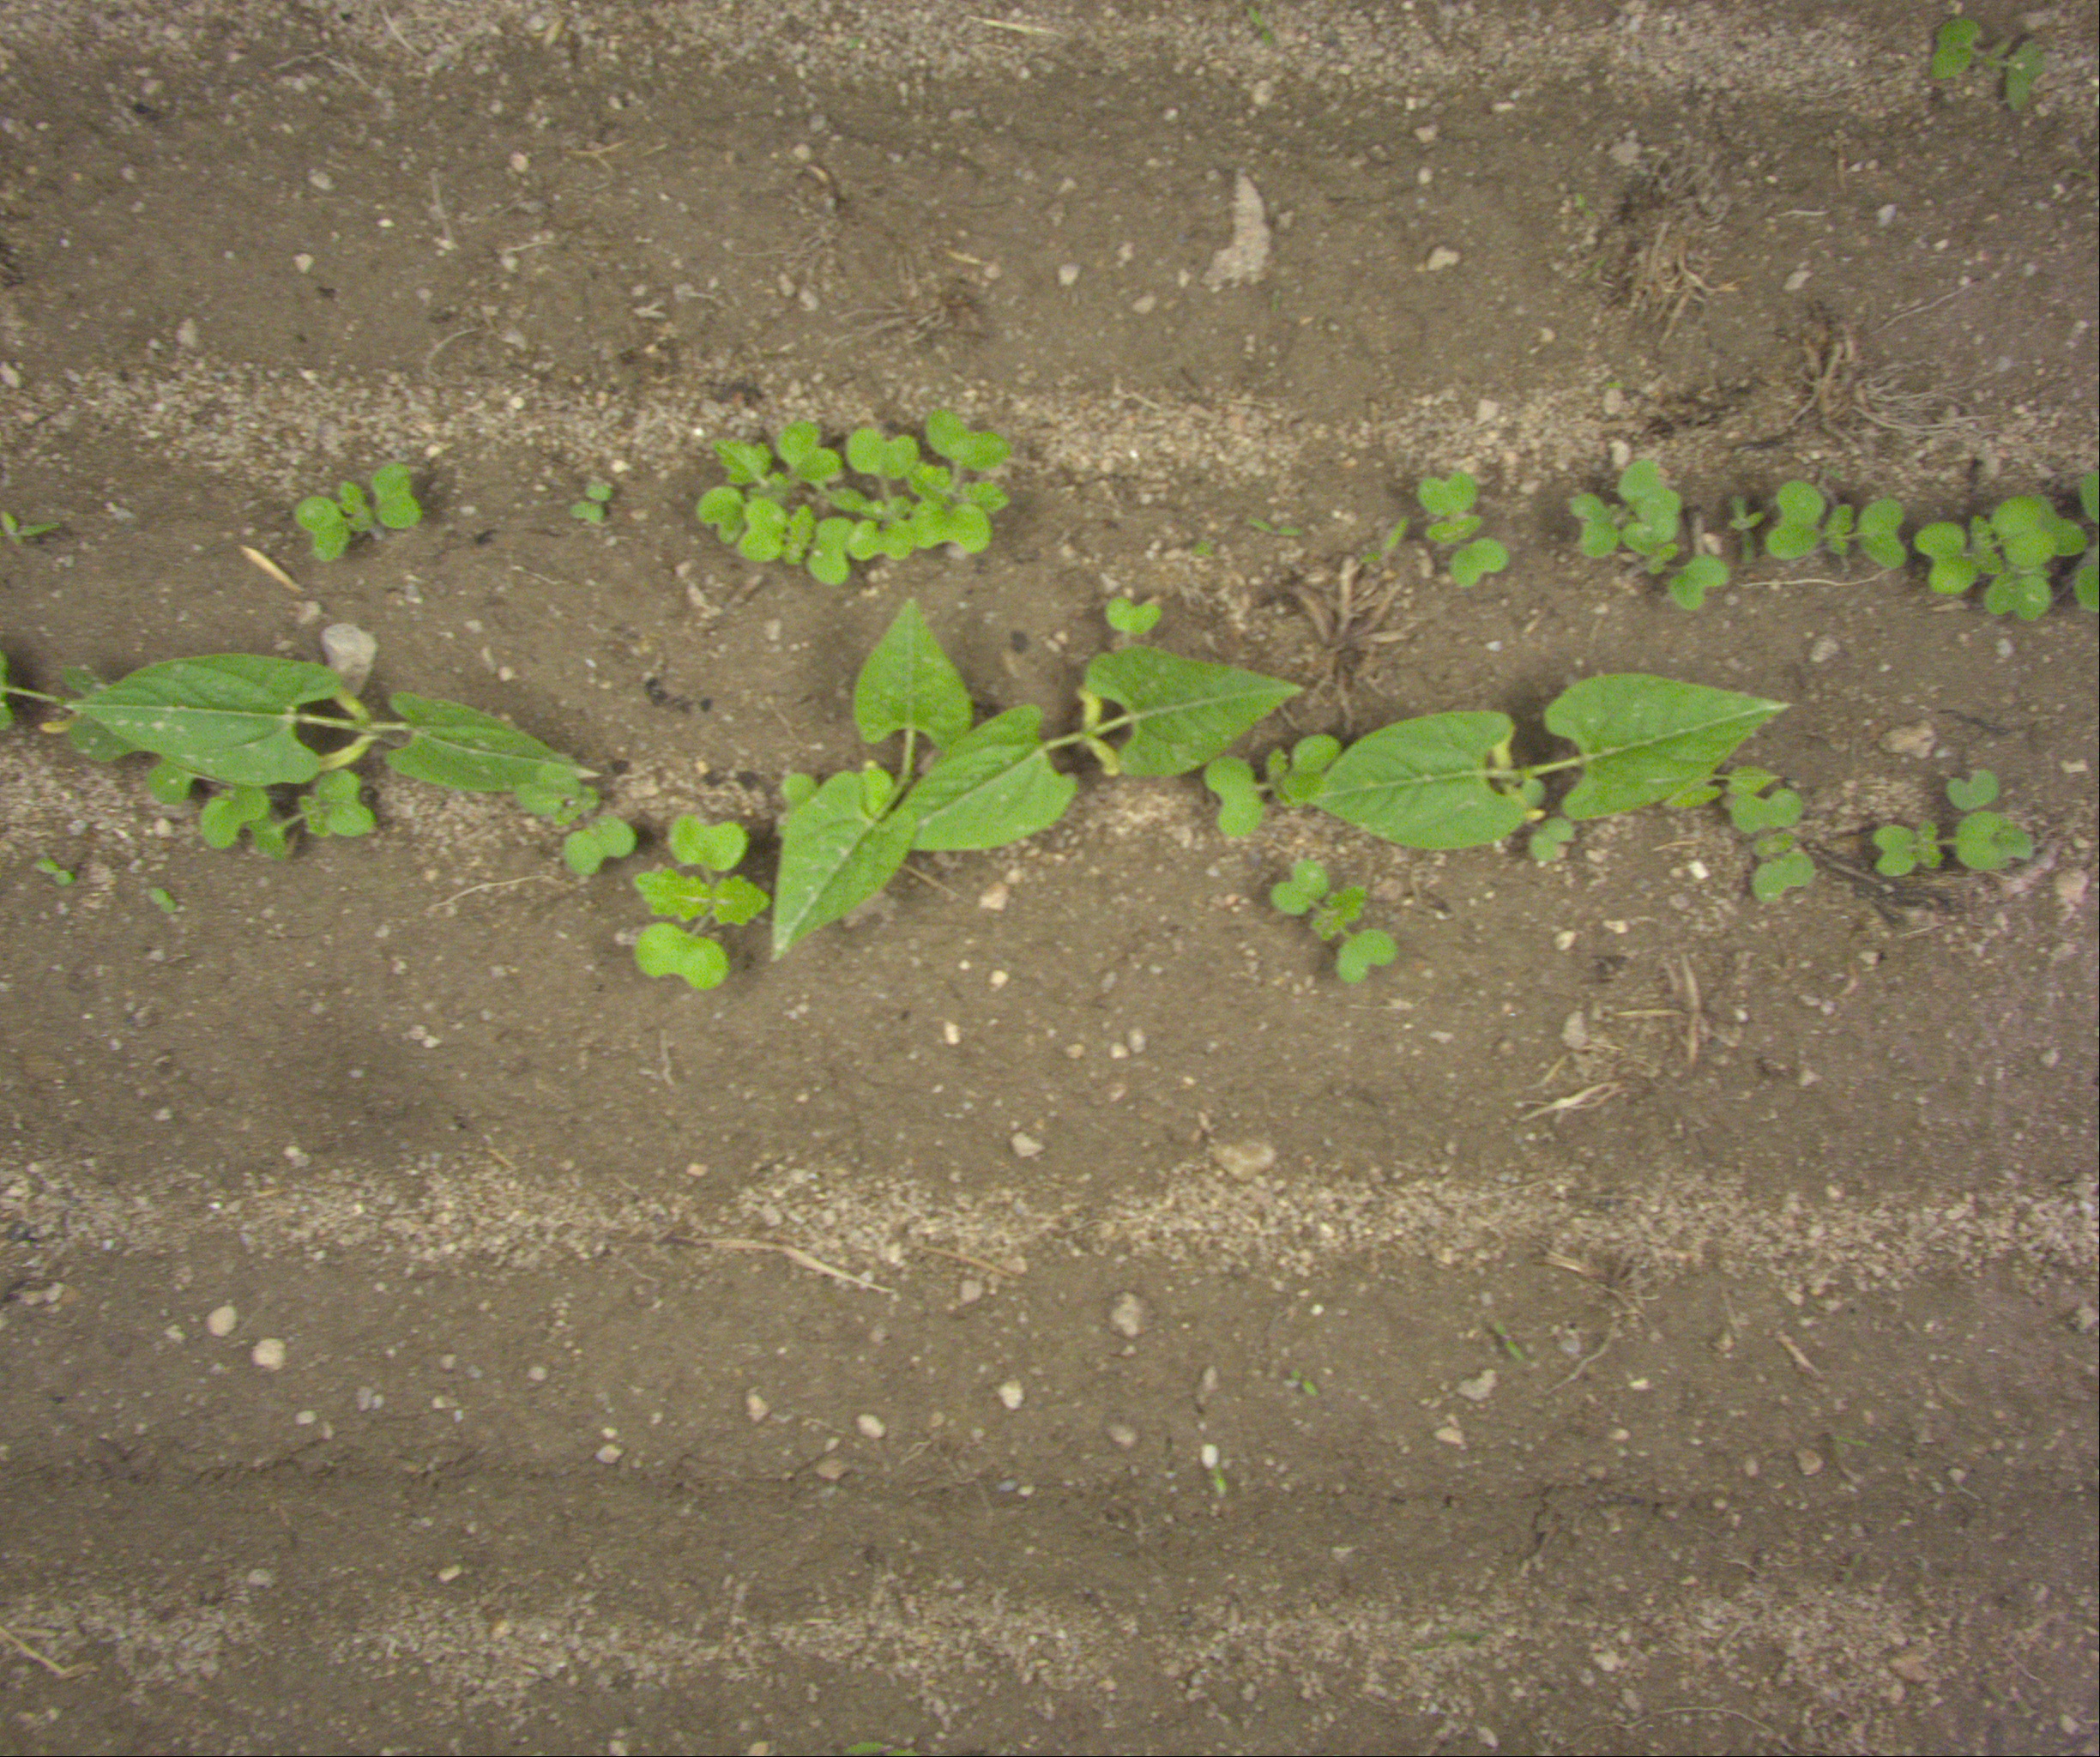
Crop: bean
Objects: bean, bean, bean, bean, stem_bean, stem_bean, stem_bean, stem_bean